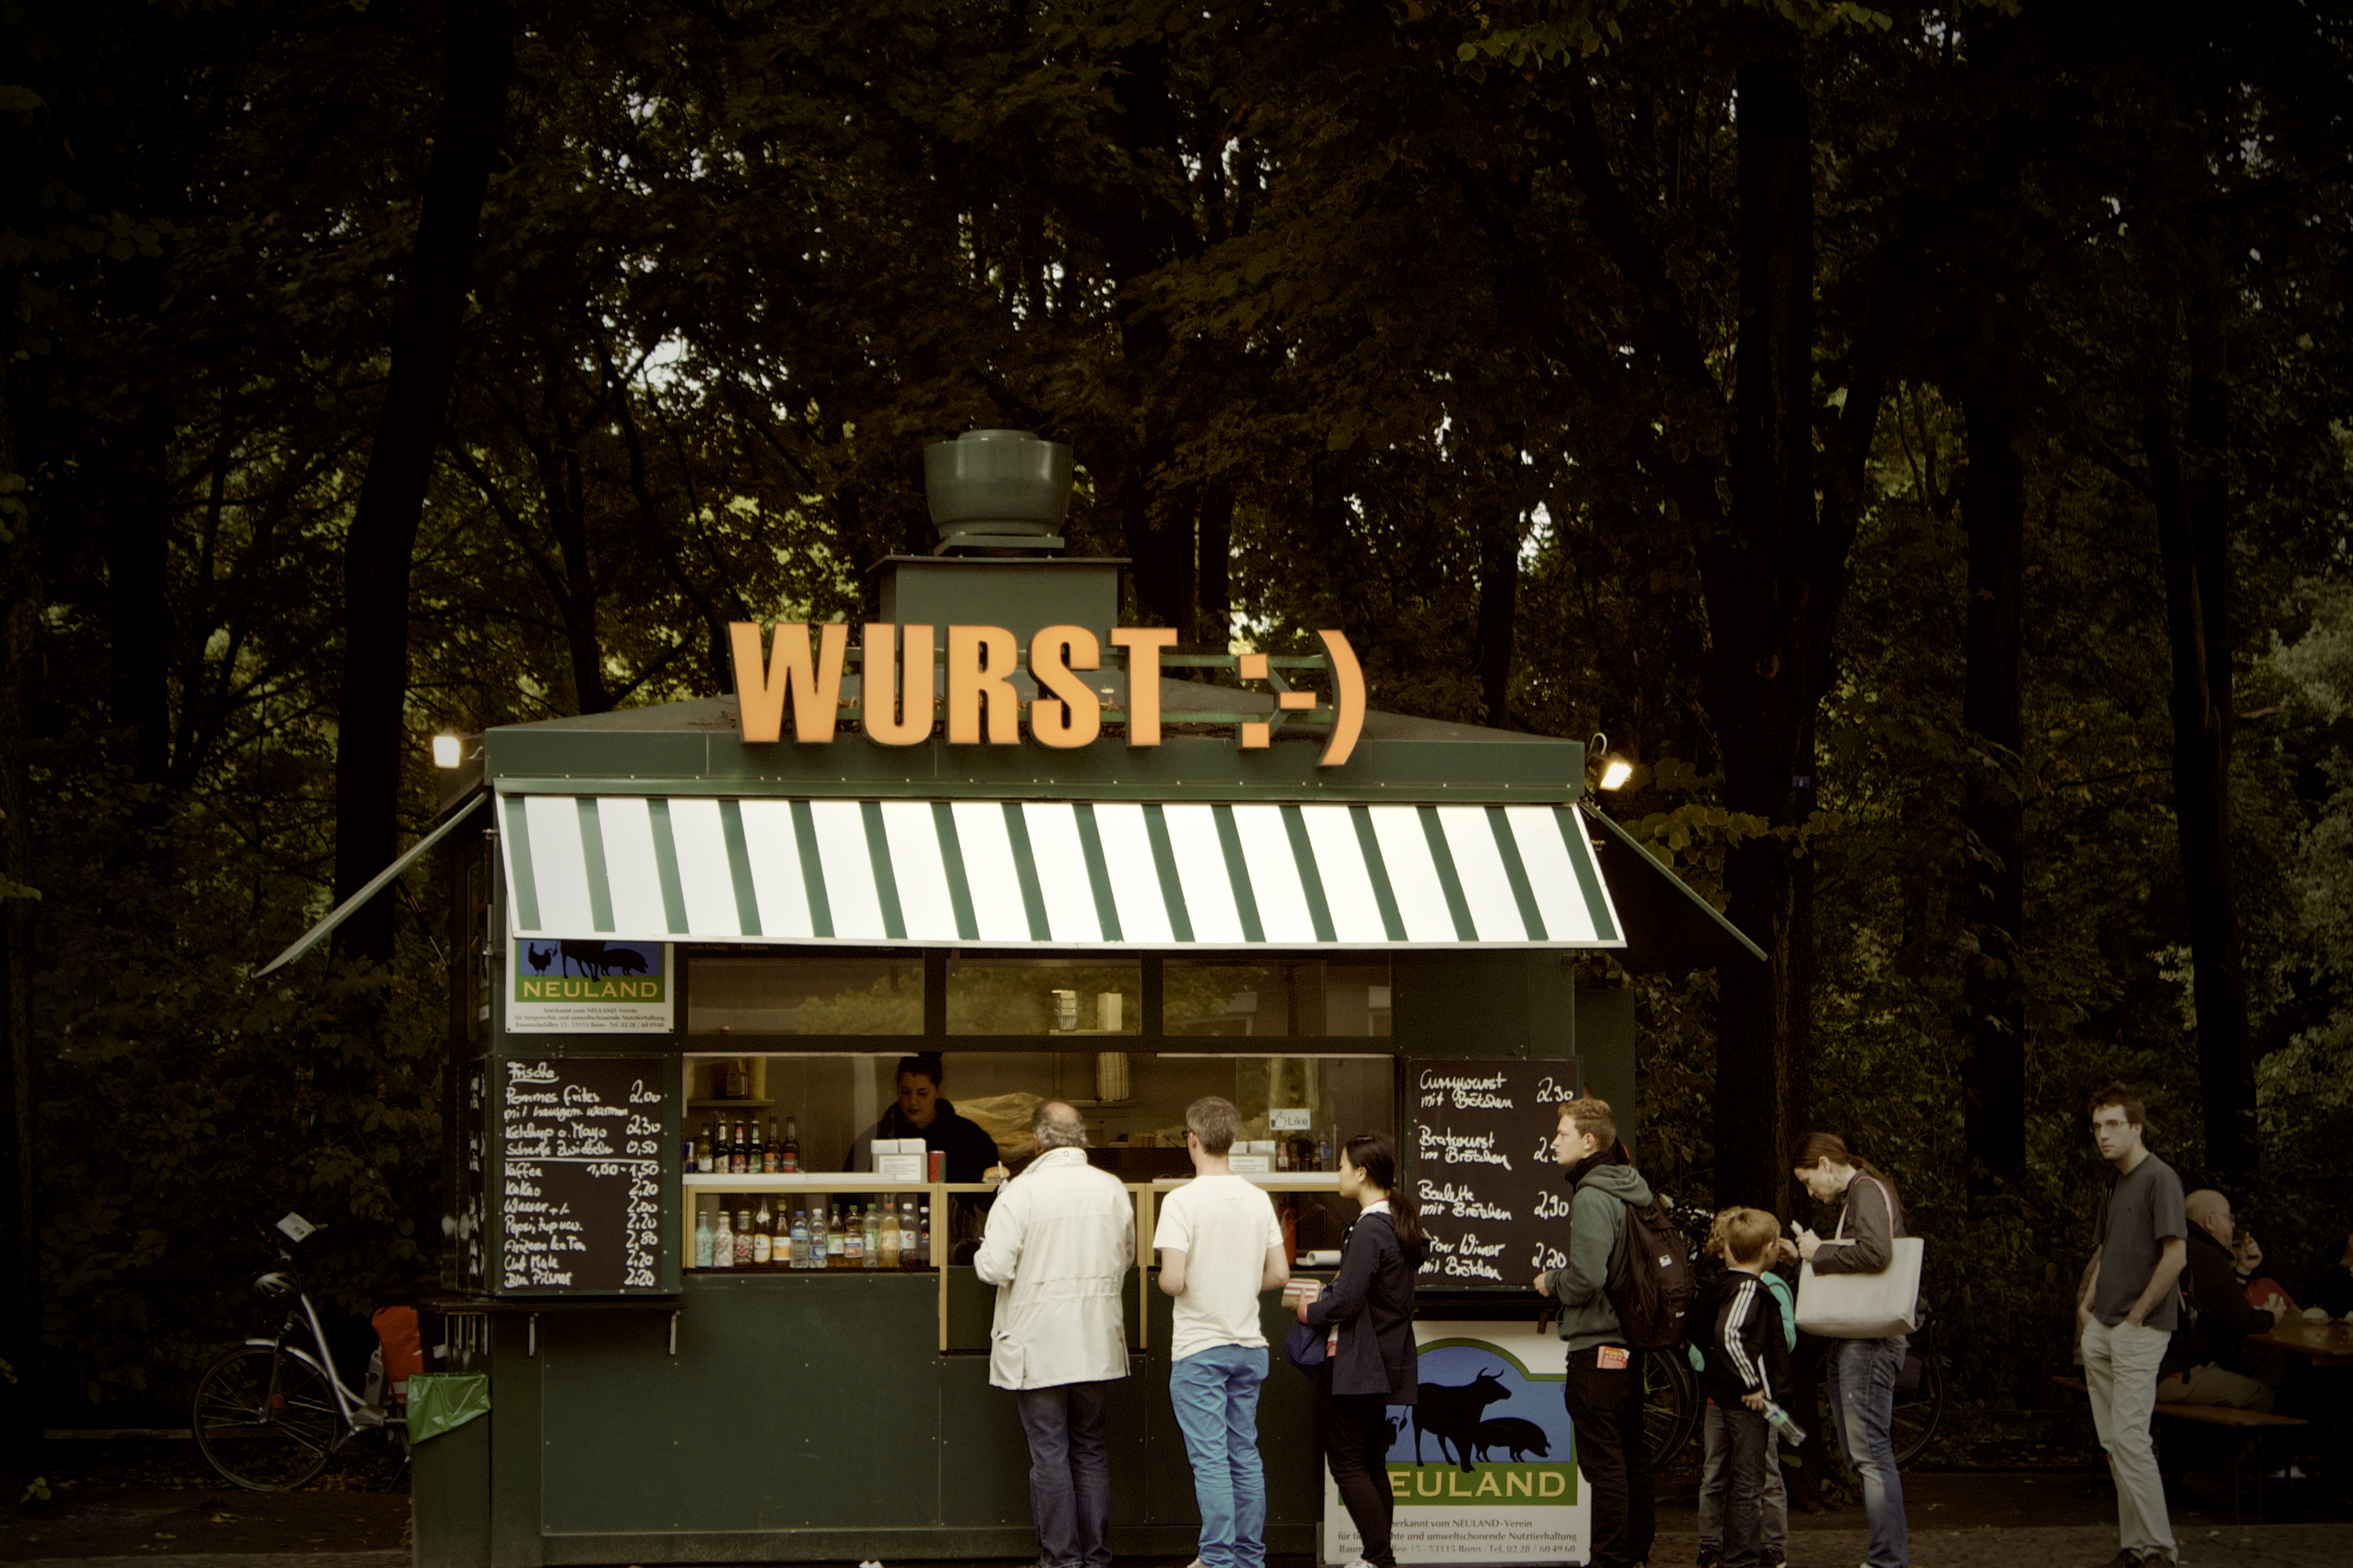
night, restaurant, line, lunch, kiosk, shrine, germany, queue, wurst, sausages